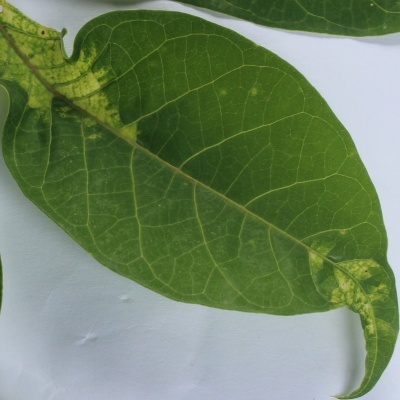
Crop: Cassava
Condition: mosaic